W. Ironside Bruce

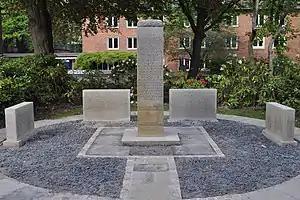
The monument to the Martyrs of Radiology in Hamburg

Bruce became ill in January 1921, and he was diagnosed with aplastic anaemia. By the time Bruce got sick, the disease had also been noted among several people in Italy who worked with X-rays or radium. When he was advised to retire from X-ray work and move to the country, Bruce wrote a letter to a colleague asking if he knew of anyone who would be interested in taking over his X-ray practice.